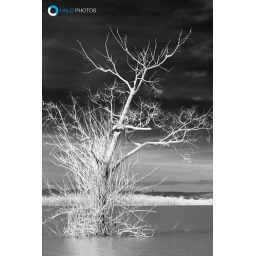
dead tree in a living lake